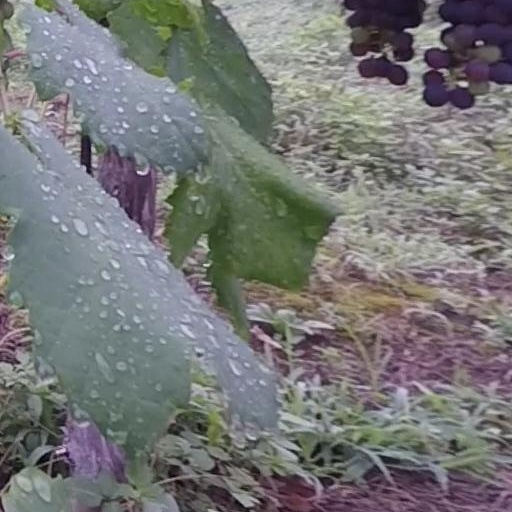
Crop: grape